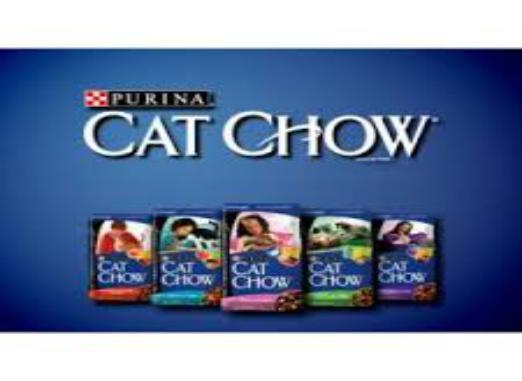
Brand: Cat Chow
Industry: Food